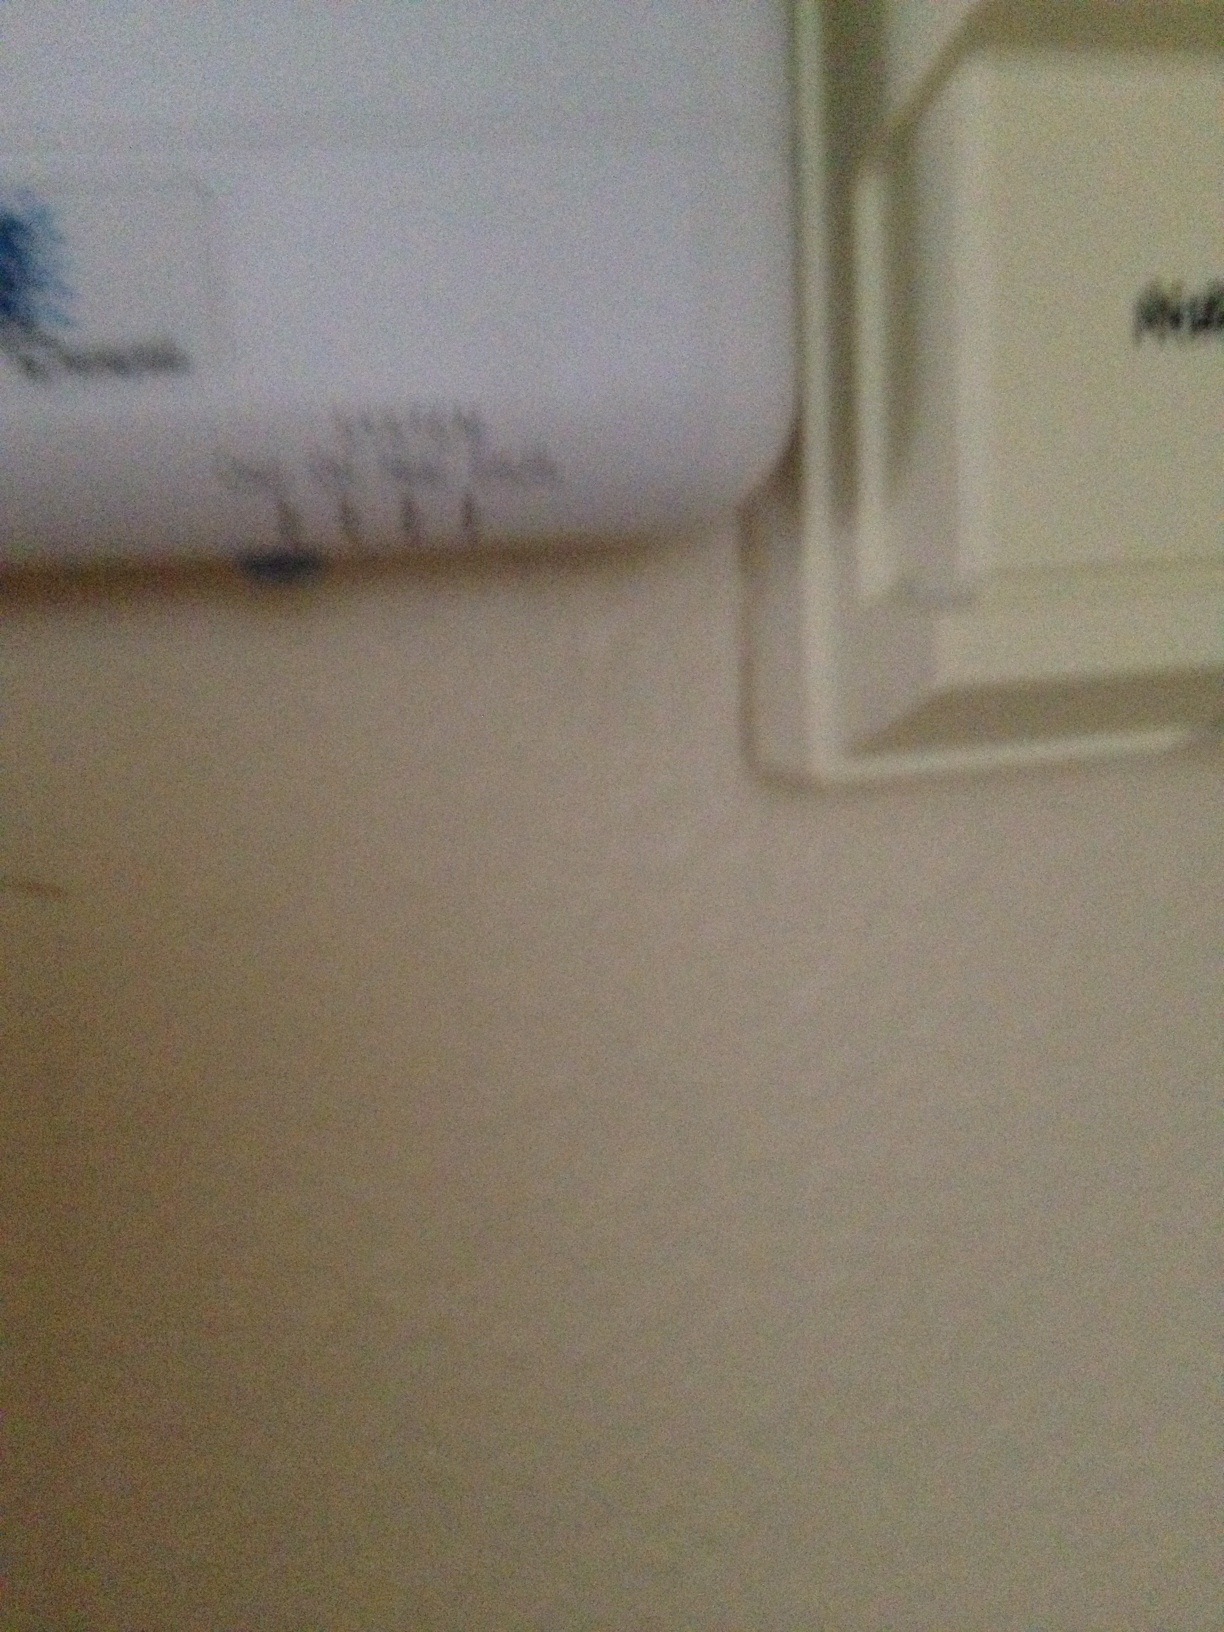Question: What is the current air temperature?
Answer: unanswerable